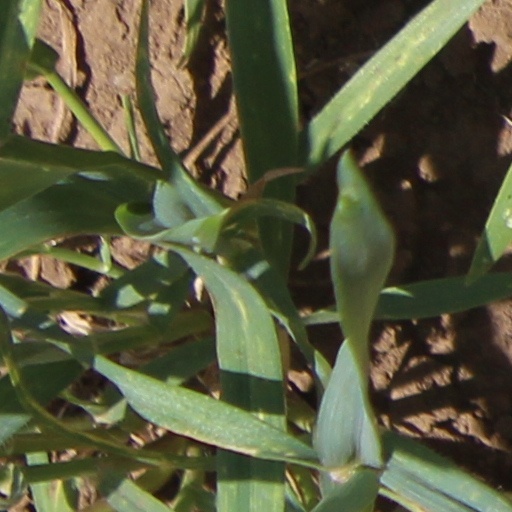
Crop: wheat